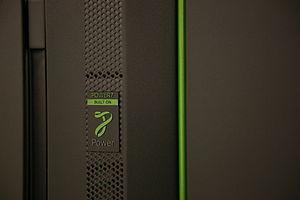
Le POWER7 est un microprocesseur développé par IBM. Succédant au POWER6, il a été annoncé en février 2010.